Philippines national rugby union team

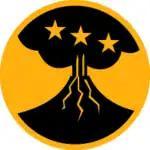

The Philippines national rugby union team is nicknamed the 'Volcanoes'. The name comes from the 1st Filipino Infantry Regiment that fought under the command of the United States Army. It was made up of Filipino-Americans with a few Filipino veterans which fought in World War II. The PRFU thought the situation was similar to the first Philippines national team which mainly consisted of foreign expatriates with only a few Filipinos.